Austria-Hungary

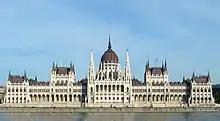
Hungarian Parliament building

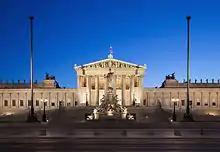
Austrian Parliament building

The Compromise of 1867 turned the Habsburg domains into a real union between the Austrian Empire ("Lands Represented in the Imperial Council", or Cisleithania) in the western and northern half and the Kingdom of Hungary ("Lands of the Crown of Saint Stephen", or Transleithania) in the eastern half.